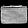
Label: Bag